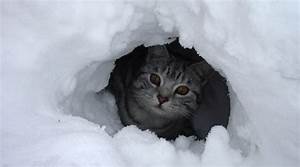
Label: cat